Joaquín Sáenz y Arriaga

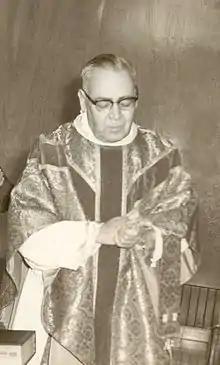

Joaquín Sáenz y Arriaga (12 October 1899 – 28 April 1976) was a Mexican Catholic priest and theologian sedevacantist who was excommunicated from the Catholic Church. He was associated with the secret society "Los TECOS".